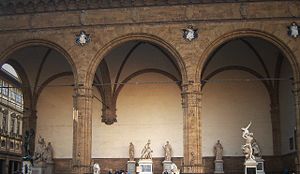
Loggia dei Lanzi
Loggia dei Lanzi
Loggia dei Lanzi, der også kaldes Loggia Della Signoria, beliggende i Firenze, Italien, er en bygning på hjørnet af Piazza della Signoria og grænser op til Uffizi-galleriet. Grundlæggende består den af tre brede hvælvinger, der vender ud mod gaden. Disse hviler på pilastre med korintherkapitæler, som kendes fra den klassiske græske arkitektur.